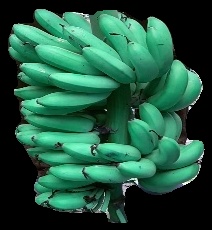
Variety: rasbale
Grade: grade1